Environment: real
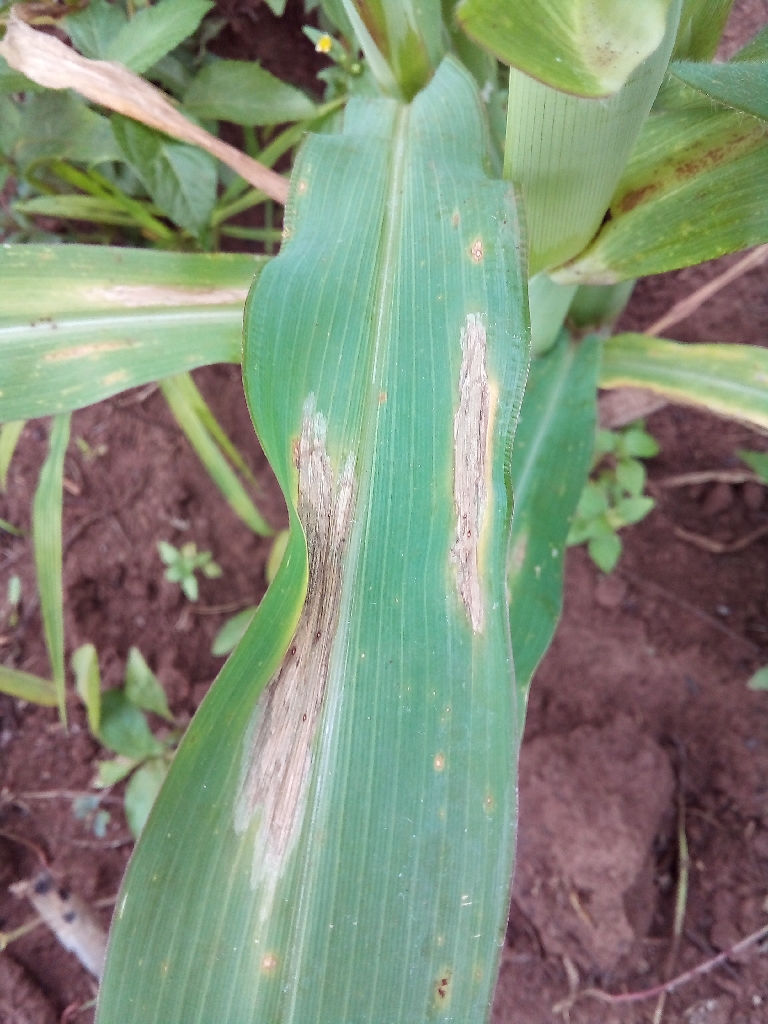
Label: northern_corn_leaf_blight